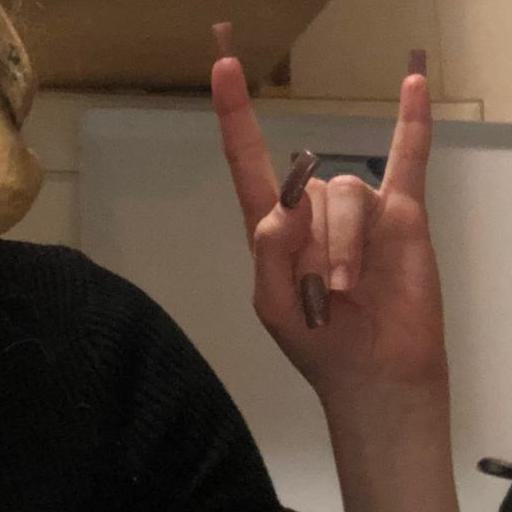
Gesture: rock